In-car entertainment

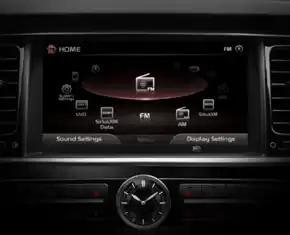
Lexicon OEM audio with UVO eServices with Premium Nav, in a Kia K900

In-car entertainment (ICE), or in-vehicle infotainment (IVI), is a collection of hardware and software in automobiles that provides audio or video entertainment. In car entertainment originated with car audio systems that consisted of radios and cassette or CD players, and now includes automotive navigation systems, video players, USB and Bluetooth connectivity, carputers, in-car internet, and WiFi. Once controlled by simple dashboards knobs and dials, ICE systems can include steering wheel audio controls, handsfree voice control, touch-sensitive preset buttons, and even touch screens on higher-end units. Latest models of In-car entertainment systems are coming equipped with rear-view cameras along with side cameras for better safety.